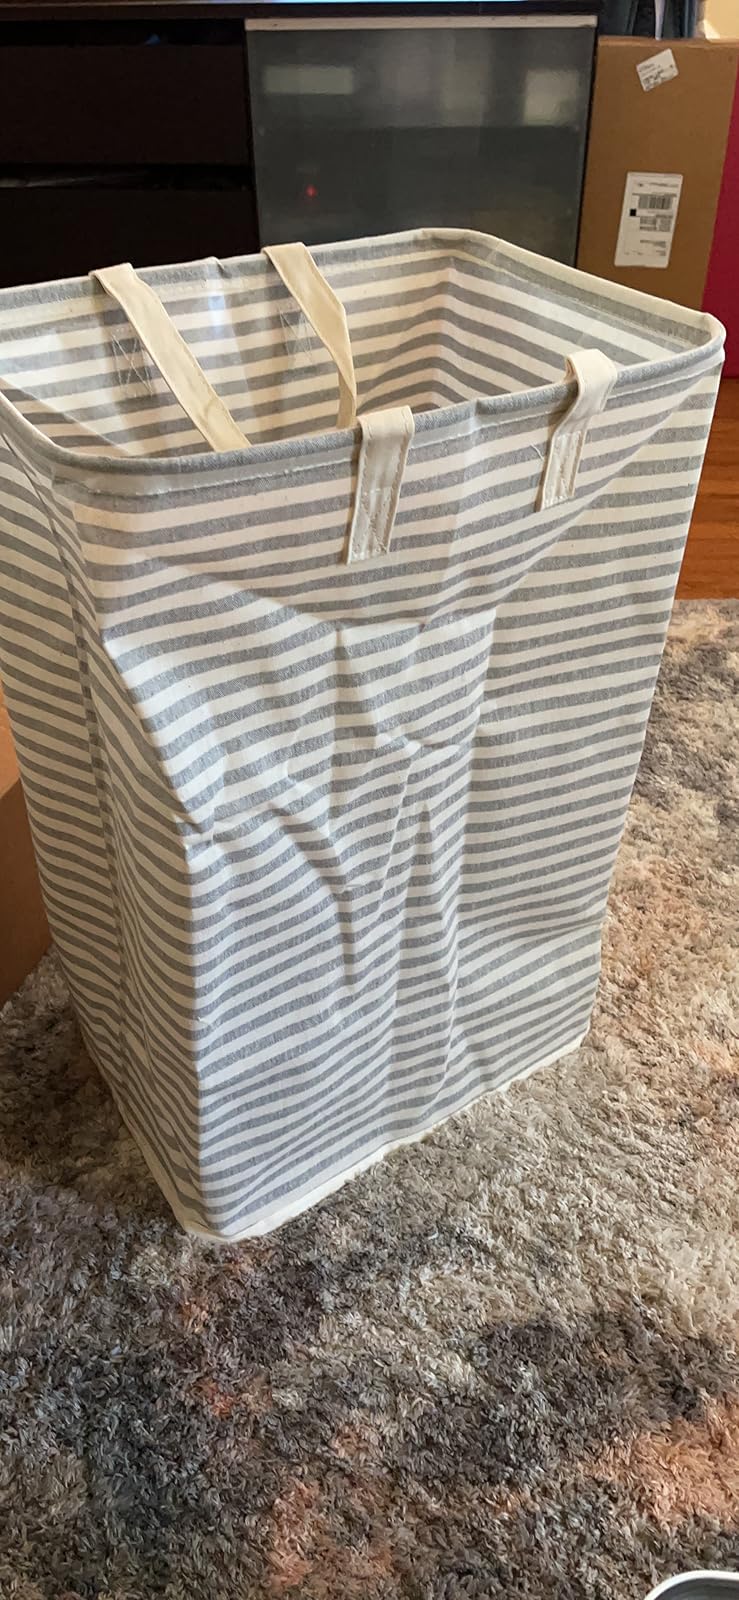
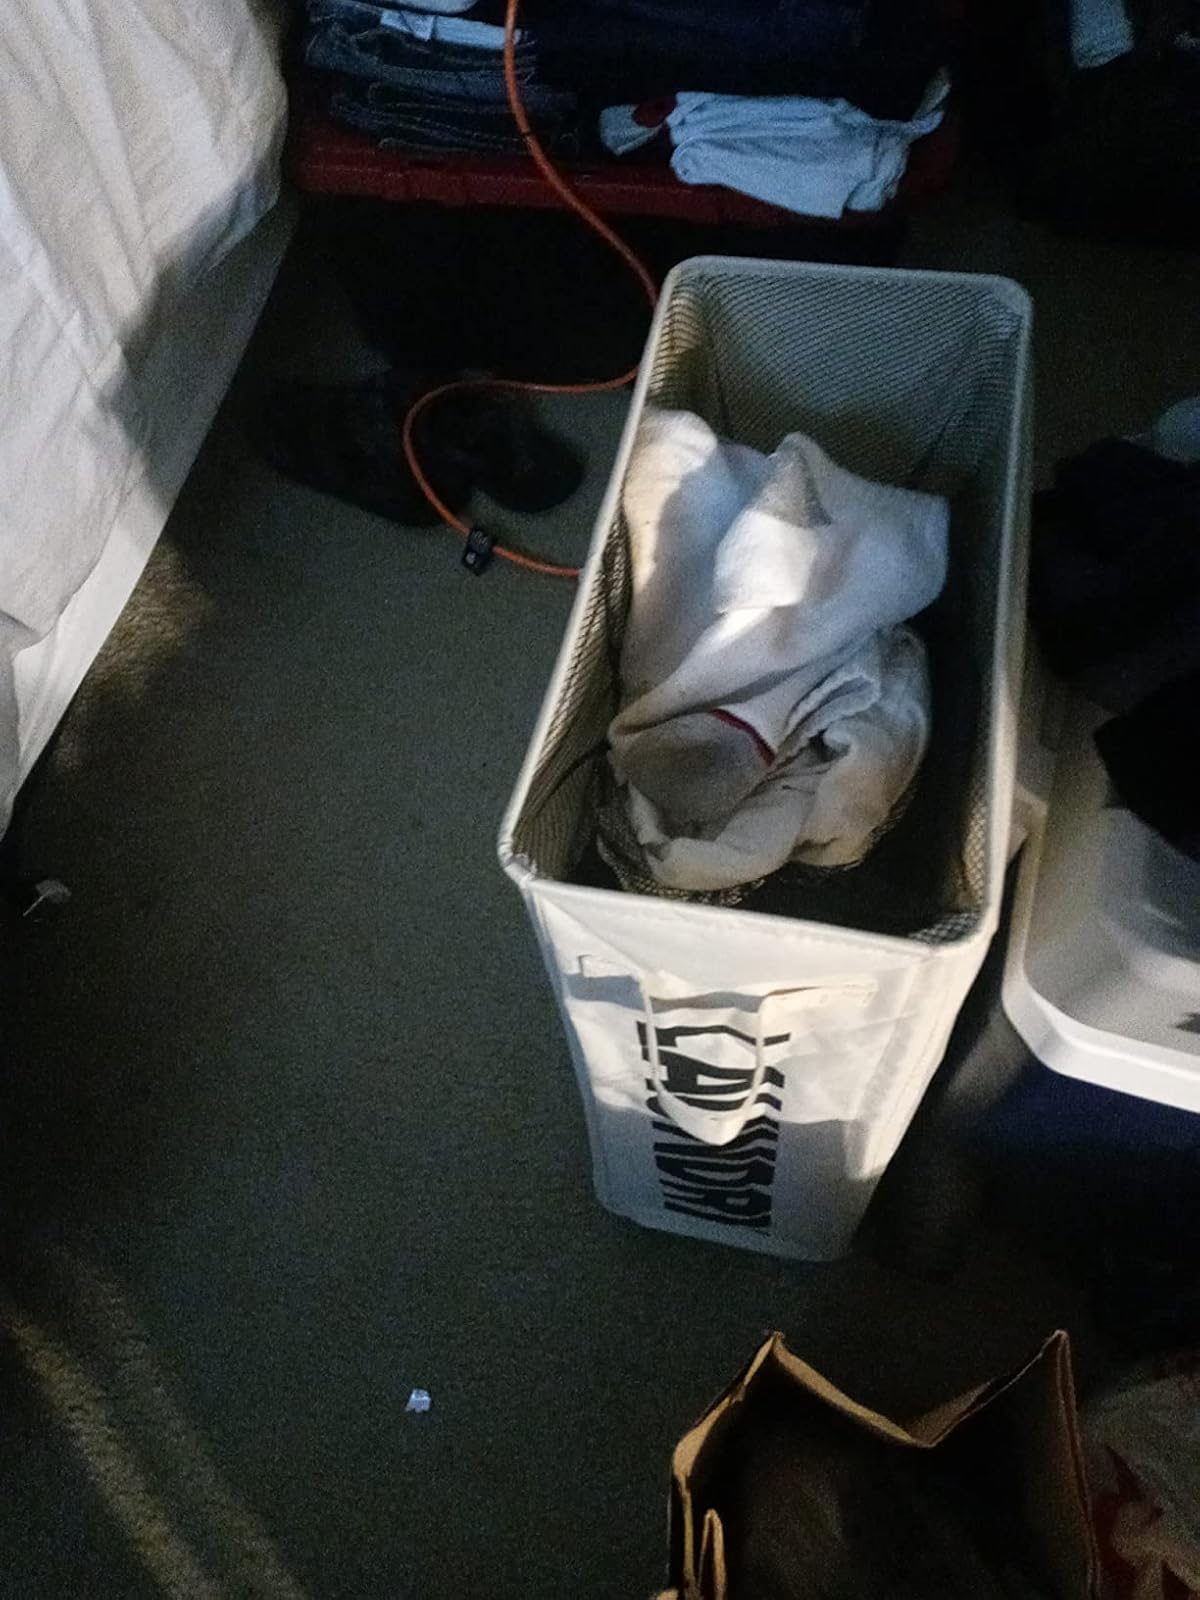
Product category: items_hamper
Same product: no